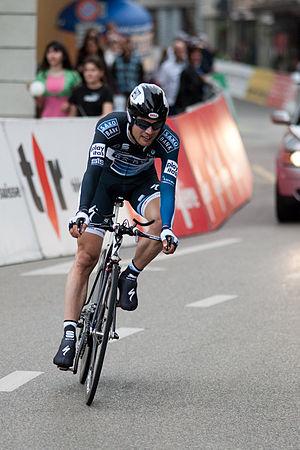
Anders Lund pendant la 3e étape du Tour de Romandie 2010.